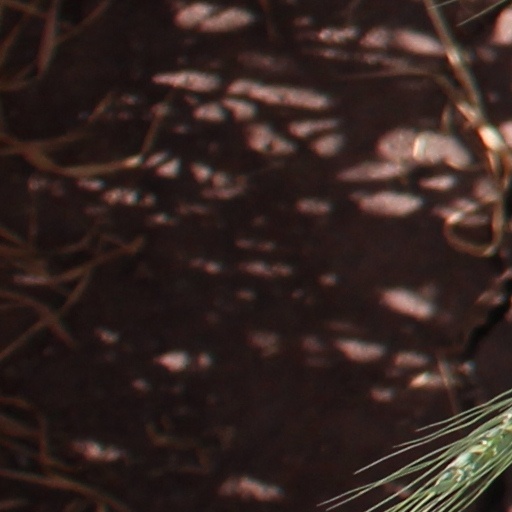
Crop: wheat